Vaux-en-Dieulet

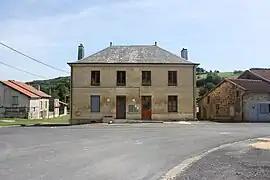
Town hall

Vaux-en-Dieulet is a commune in the Ardennes department in northern France.